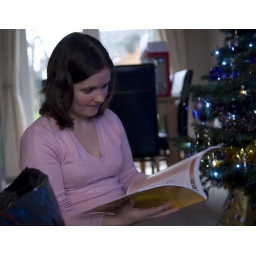
Trace tucking straight in to her present from her mother-in-law - a book on star signs and horoscopes